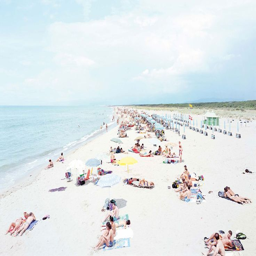
the sea , once it casts its spell , holds one in its net of wonder forever .